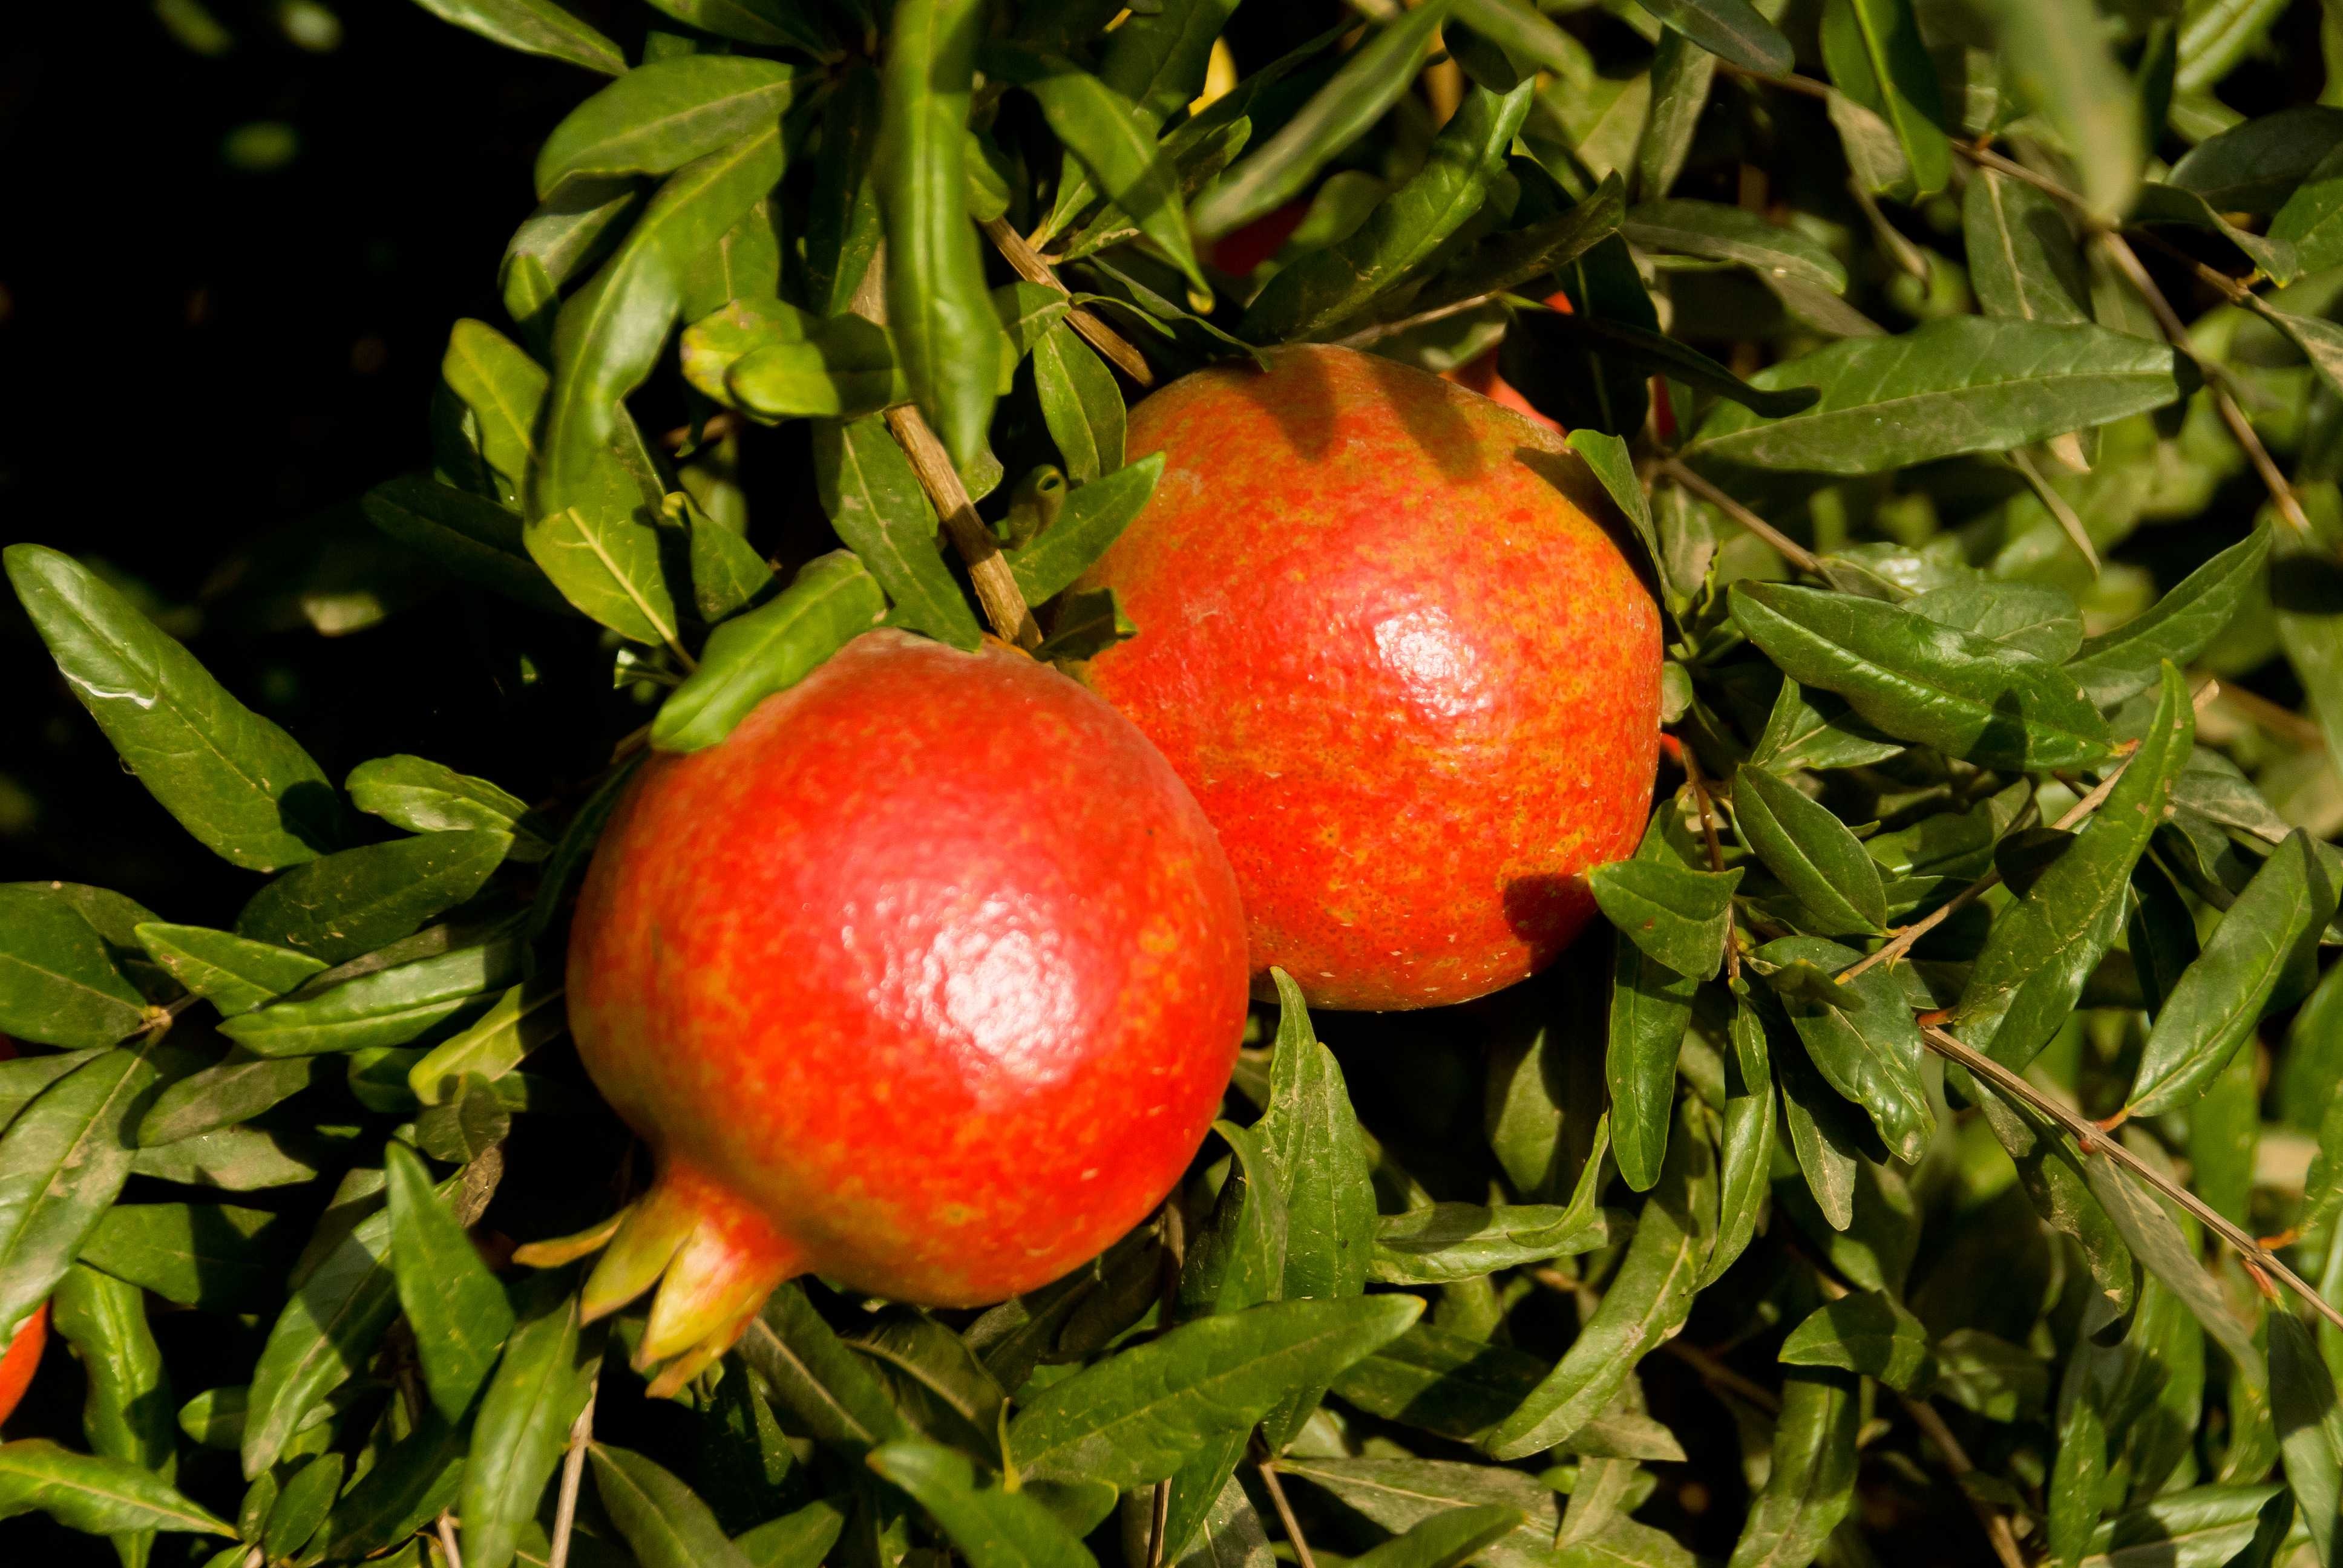
Label: Pomegranate